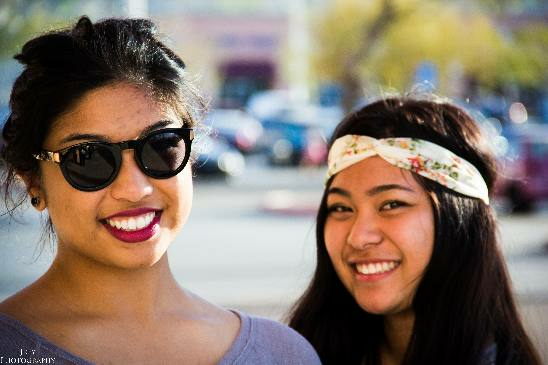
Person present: Yes